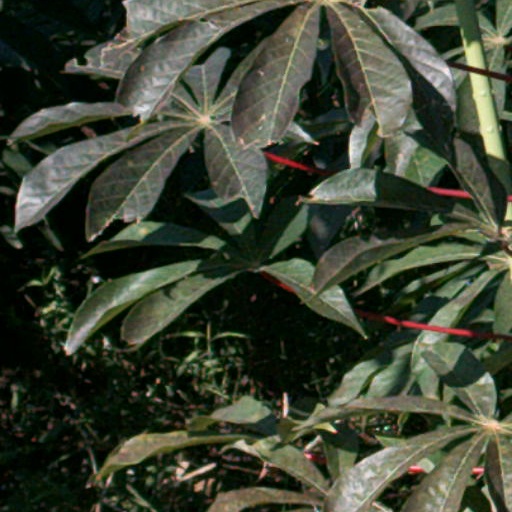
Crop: cassava